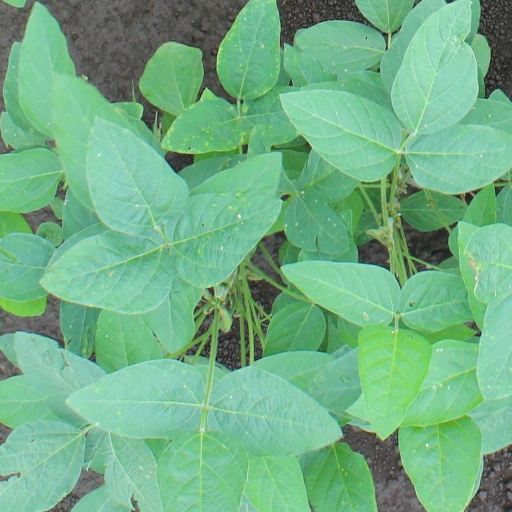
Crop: soybean